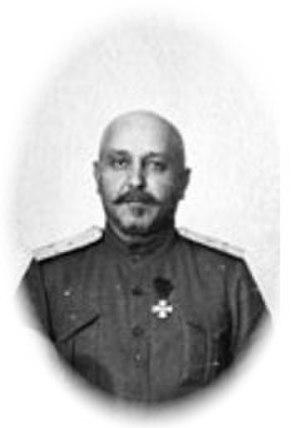
La relation militaire entre la France et la Géorgie relève de deux catégories différentes, celle de la relation d’État à État, et celle — assymétrique — de la relation de militaires géorgiens exerçants leur activité professionnelle au service de la France.
Ilia Odichelidze, né le 25 mars 1865 en Géorgie, mort en 1921, 1924 ou 1925 selon les sources, est un militaire de l'Empire russe, de la République démocratique fédérative de Transcaucasie, puis de la République démocratique de Géorgie.